History of Chinese currency

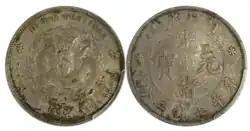
Silver coin: 1 yuan Guangxu, Hupei Province - (1895–1907)

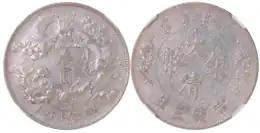
Silver coin: 1 yuan/dollar Xuantong 3rd year - 1911 Chopmark

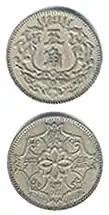
A 5 Jiao Coin issued in 1938 by the Bank of Mengjiang.

Late Imperial China maintained both a silver and a copper currency system. The copper system was based on the copper cash (wen). The silver system had several units which by the Qing dynasty were: 1 tael = 10 mace = 100 candareens = 1000 lí (silver cash). By the late 19th century, the Qing dynasty faced a fragmented monetary system in which silver ingots, copper cash (tongqian), and foreign coins circulated simultaneously. This disarray hampered commerce, tax collection, and efforts to integrate the economy into global trade. In response, the Qing government sought to unify the currency system and align it with international norms.